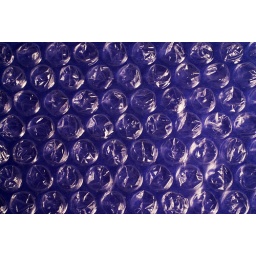
Bubble wrap over a piece of blue paper